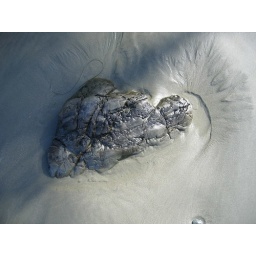
rock in the sand